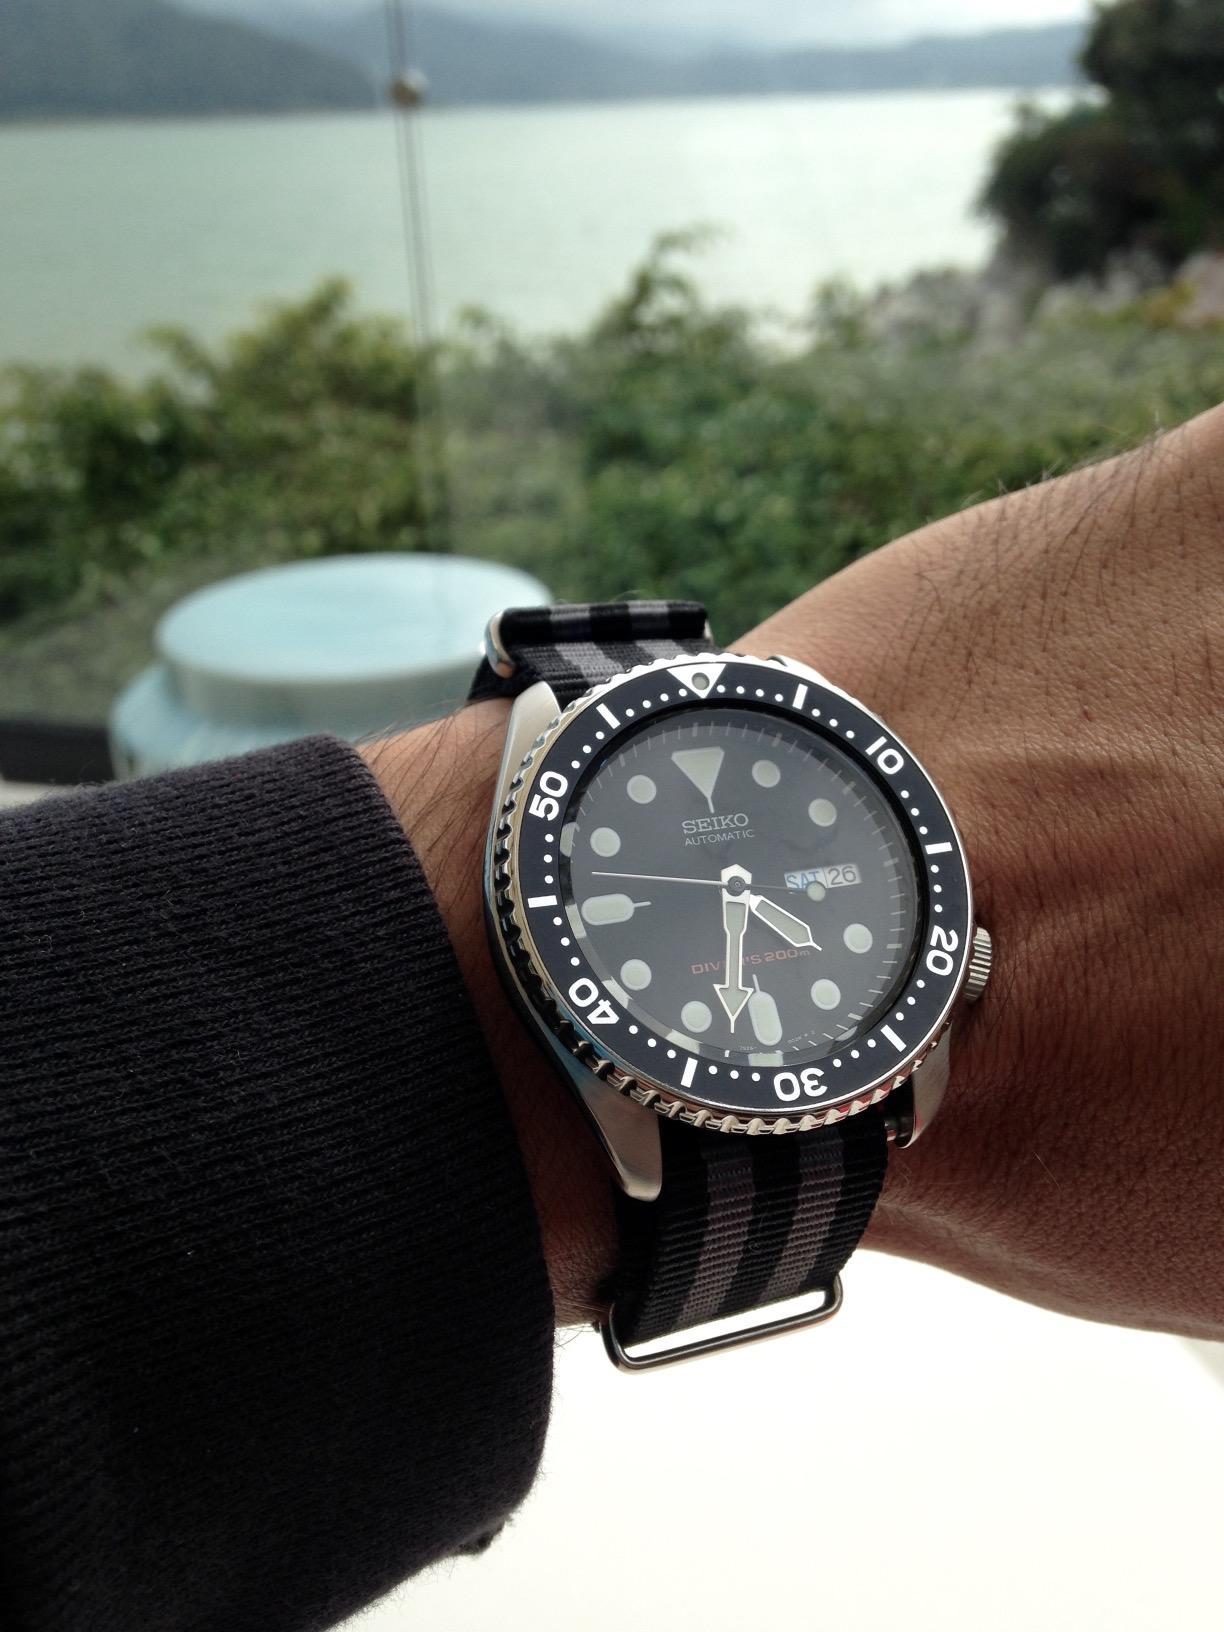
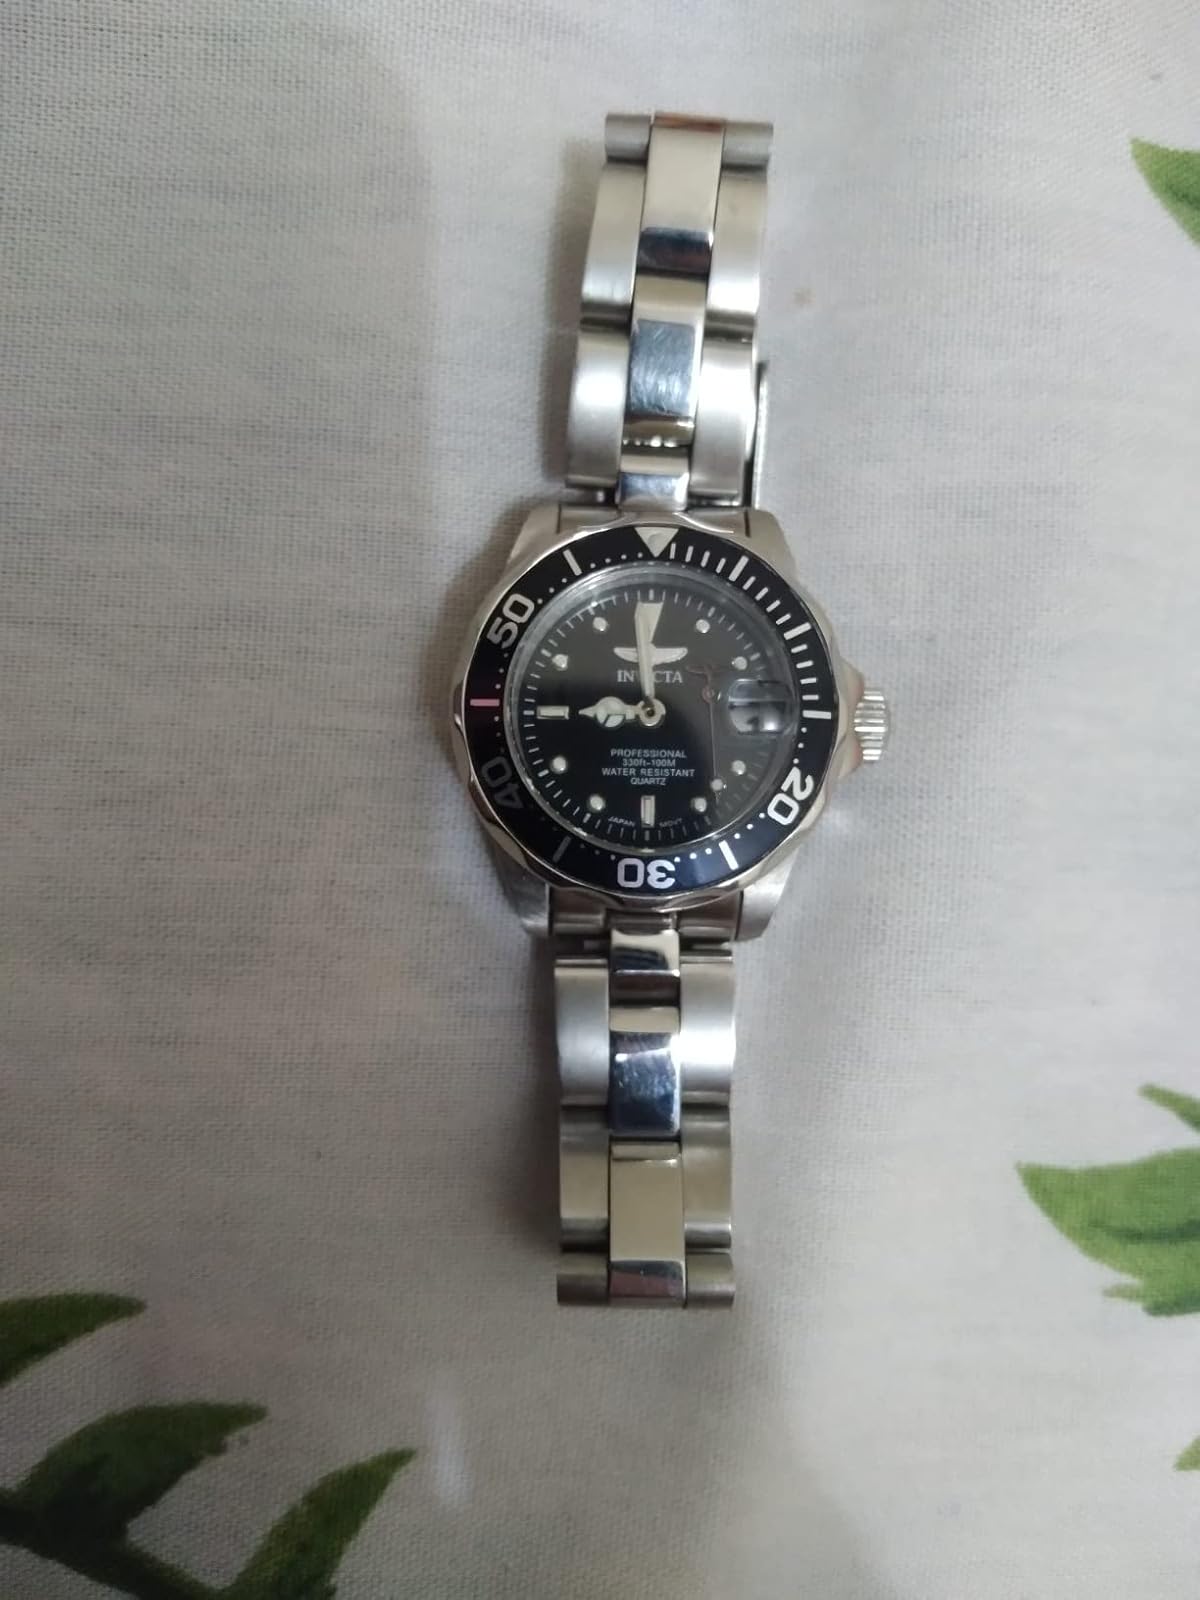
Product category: accessories_watch
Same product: no